Valle's Steak House

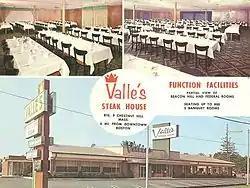
Valle's Steak House headquarters was in Newton, Massachusetts

Valle's Steak House began as a 12-seat café in Portland, Maine in 1933. The cafe was purchased at the end of Prohibition by Donald Valle. The cafe was successful and allowed Valle to purchase a larger restaurant in Portland's Woodfords Corner and then a nightclub in Scarborough, Maine which he then converted into a restaurant. Valle next expanded to Kittery, Maine where he constructed his first restaurant that was custom designed as a steak house. In the mid-1960s Valle expanded to Massachusetts where he established three Boston-area steak houses in Saugus, Newton, and Braintree. They became, and remained, three of the busiest restaurants in the chain. In 1968 the company went public and its shares were listed on the American Stock Exchange. By 1969, Valle's was serving over 200,000 customers a week, had 1,300 employees on its payroll, and had created and issued over 6,000 of its own credit cards.